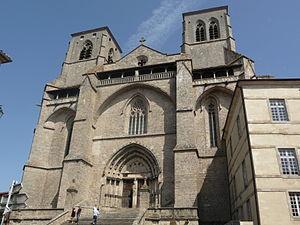
Abbatiale St-Robert.
La Chaise-Dieu est une commune française, située dans le département de la Haute-Loire en région Auvergne-Rhône-Alpes.